Nad Tatrou sa blýska

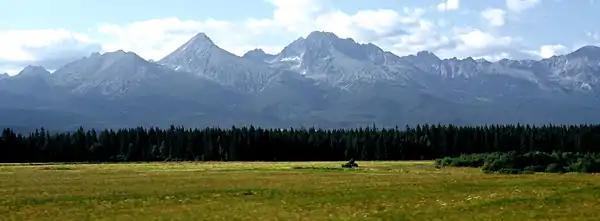
A prodigious view of the Tatras as they may have appeared to Matúška's rebellious friends

On 13 December 1918, only the first stanza of Janko Matúška's lyrics became half of the two-part bilingual Czechoslovak anthem, composed of the first stanza from a Czech operetta tune, "Kde domov můj" (Where Is My Home?), and the first stanza of Matúška's song, each sung in its respective language and both played in that sequence with their respective tunes. The songs reflected the two nations' concerns in the 19th century when they were confronted with the already fervent national-ethnic activism of the Hungarians and the Germans, their fellow ethnic groups in the Habsburg monarchy.